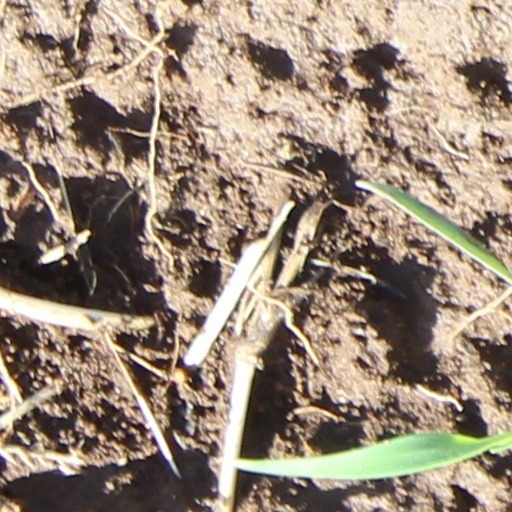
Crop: wheat